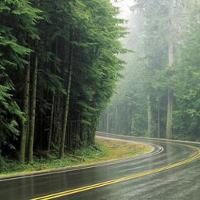
Weather: cloudy or overcast